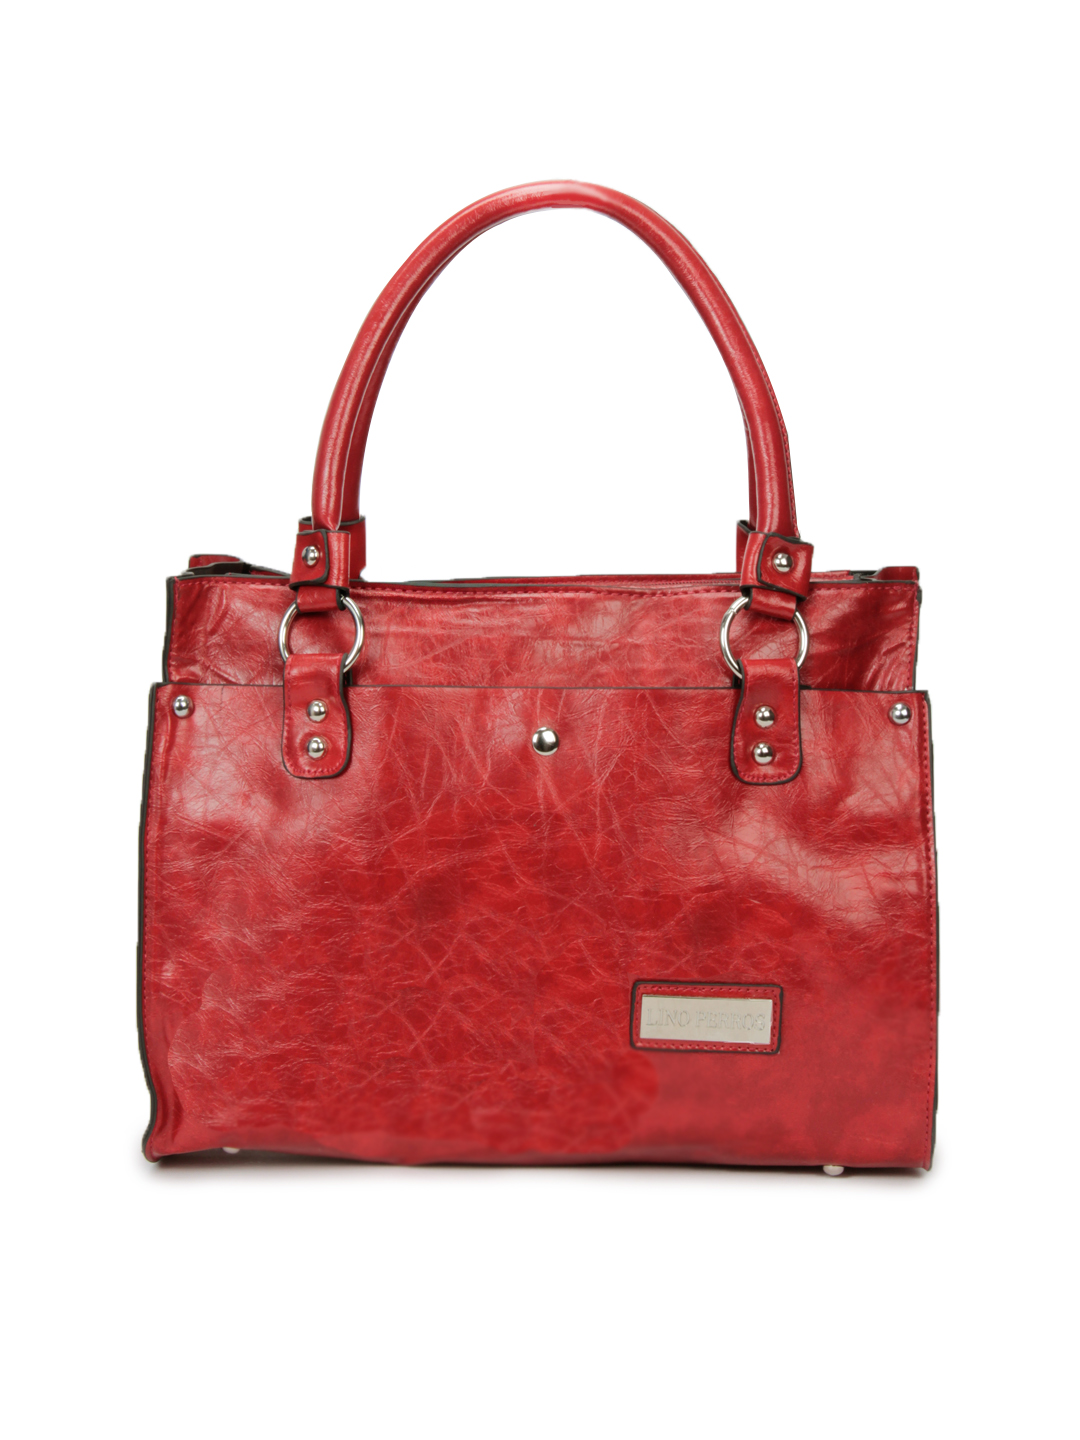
Lino Perros Women Leatherette Red Handbag
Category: Accessories / Bags / Handbags
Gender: Women
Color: Red
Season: Summer 2012
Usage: Casual